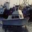
Label: ship